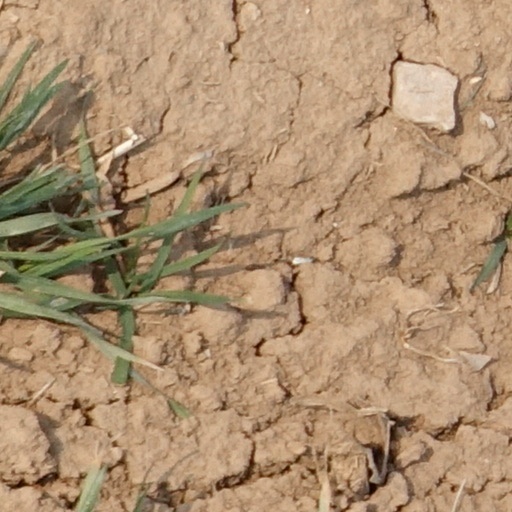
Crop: wheat